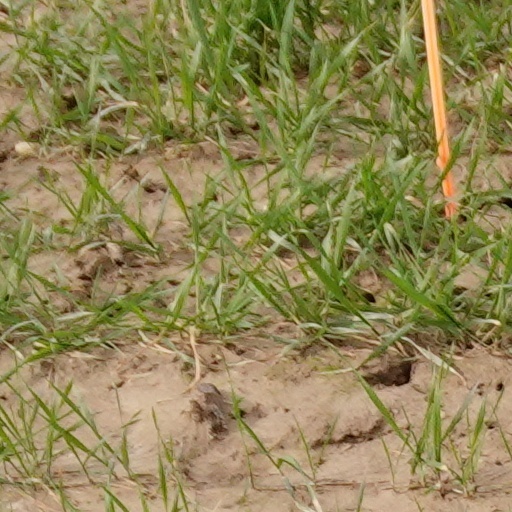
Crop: wheat